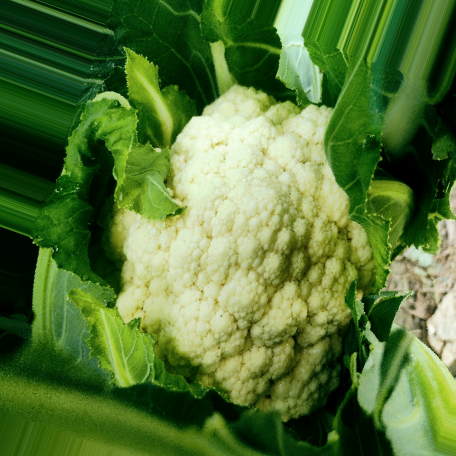
Label: Disease Free